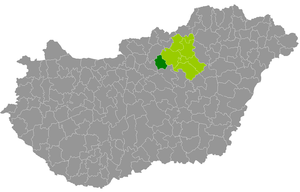
Le district de Hatvan est un des 7 districts du comitat de Heves en Hongrie. Créé en 2013, il compte 50 872 habitants et rassemble 13 localités : 11 communes et 2 villes dont Hatvan, son chef-lieu.